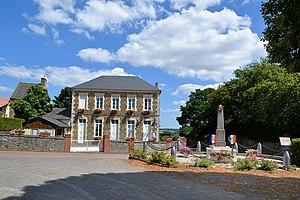
Ouffières (14)
Ouffières est une commune française, située dans le département du Calvados en région Normandie, peuplée de 189 habitants.